Seanbaby

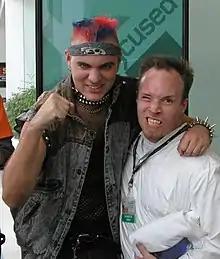
Seanbaby, on the left, at E3 in 2003 with a fan

Sean Patrick Reiley (born June 15, 1976), better known as Seanbaby, is an American writer and video-game designer best known for his comedy website and frequent contributions to video game media outlets "Electronic Gaming Monthly" and 1UP.com, as well as the humor website Cracked.com.